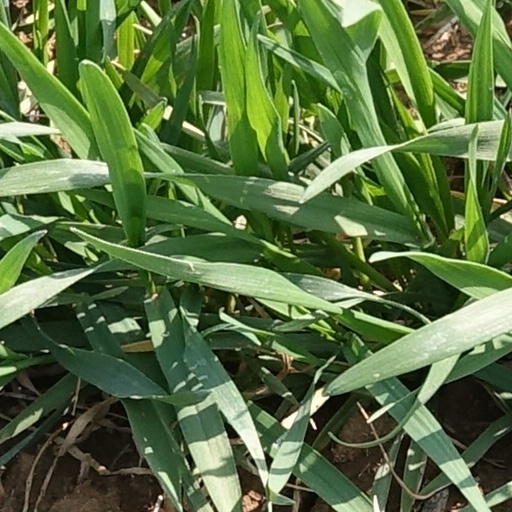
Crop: wheat